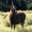
Label: deer